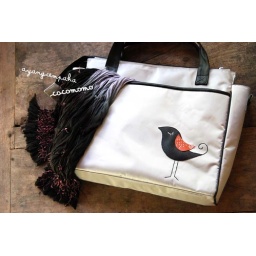
black in silver